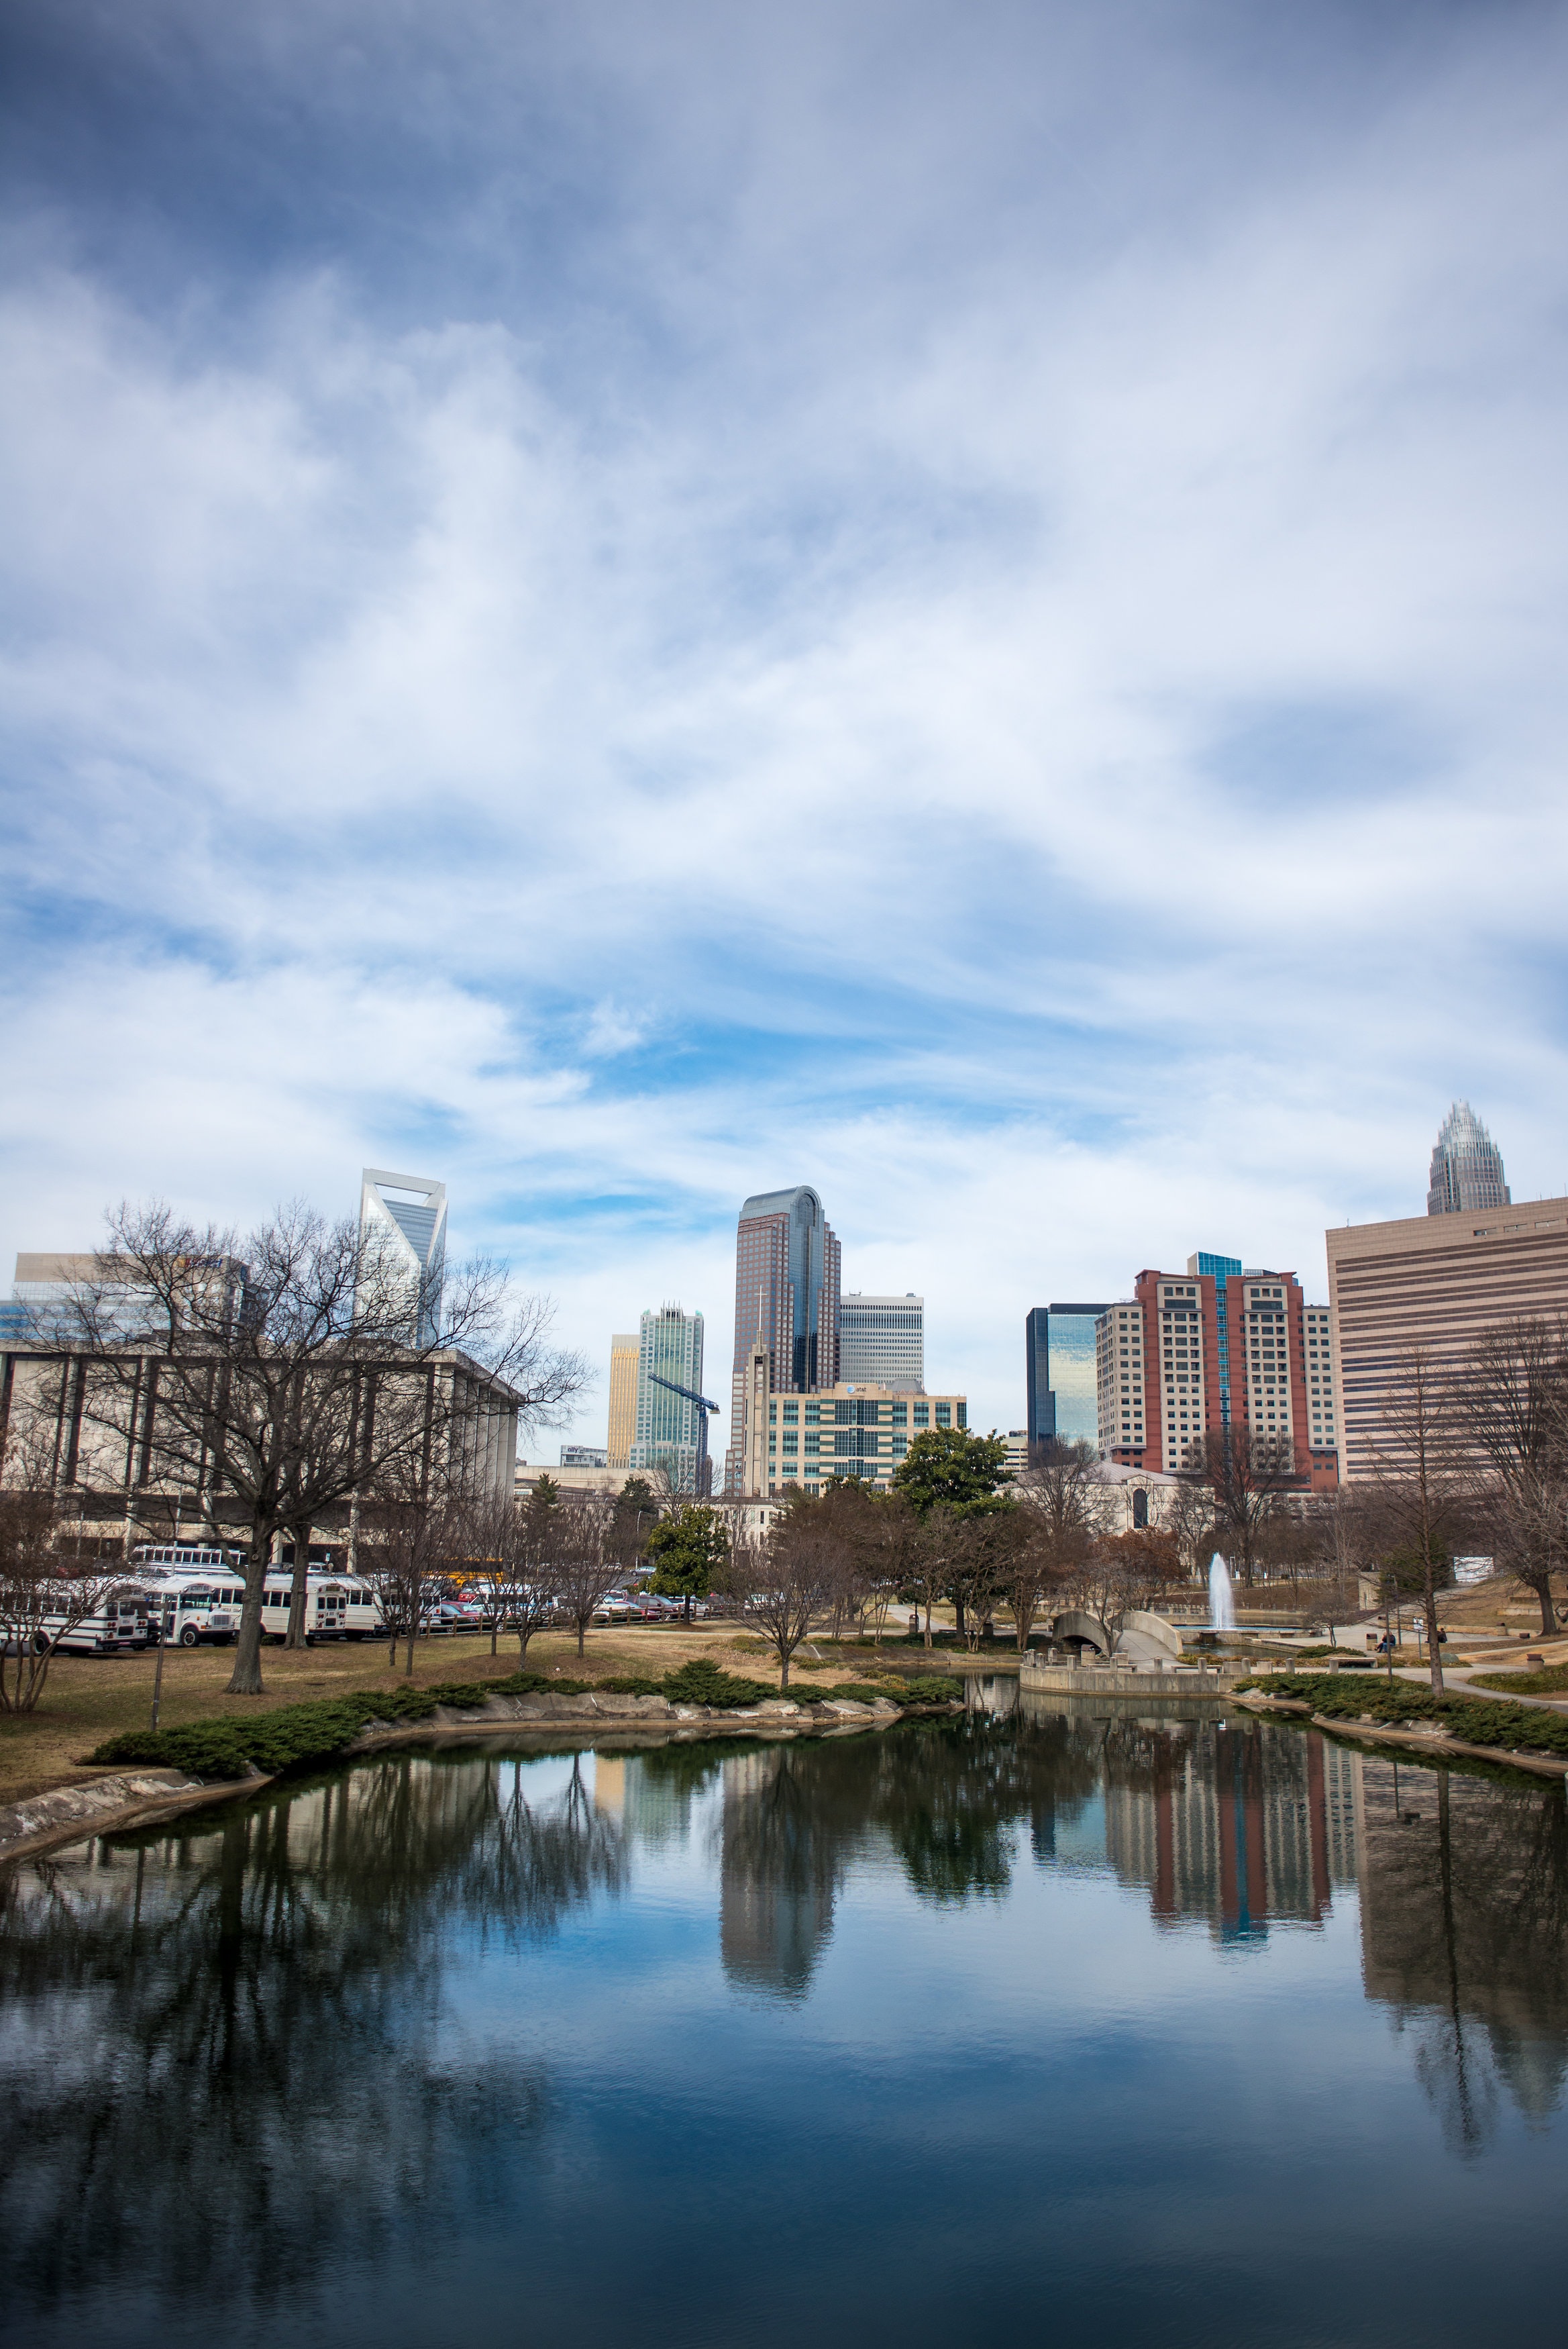
reflection, sky, daytime, water, city, metropolitan area, urban area, cityscape, skyline, human settlement, cloud, river, landmark, skyscraper, architecture, downtown, waterway, tree, morning, metropolis, building, tower block, spring, lake, mountain, bank, winter, horizon, condominium, reservoir, mixed use, tower, pond, channel, canal, world, reflecting pool, tourism